Pyaar Ka Bandhan

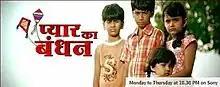

Pyaar Ka Bandhan is an Indian television series that aired on Sony TV, based on the story of four siblings who get separated by fate and their reunion. The series premiered on 7 October 2009 and was produced by Ekta Kapoor of Balaji Telefilms.